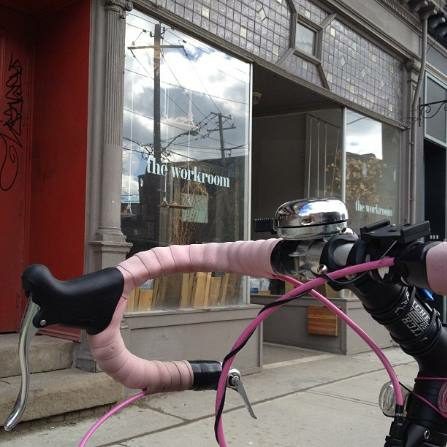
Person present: No